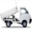
Label: truck